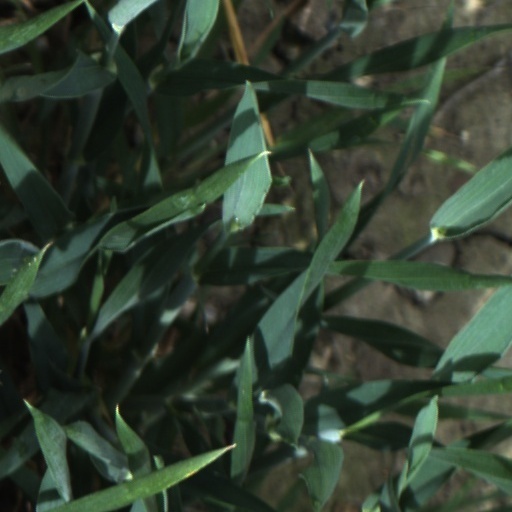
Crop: wheat